Xenon isotope geochemistry

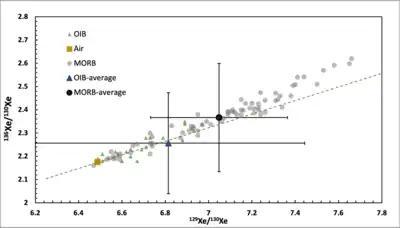
Selected Xe isotope data in mid-ocean ridge basalts (MORBs) and ocean island basalts (OIBs), compared with atmospheric value. Slope = 0.32. Figure is modified and simplified.

The deviations in Xe/Xe ratio between air and MORBs show that mantle degassing occurred before I was extinct, otherwise Xe/Xe in the air would be the same as in the mantle. The differences in the Xe/Xe ratio between MORBs and OIBs may indicate that the mantle reservoirs are still not thoroughly mixed. The chemical differences between OIBs and MORBs still await discovery.